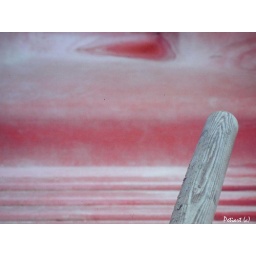
pole in a red boat, port of Altea, Spain 1990